International Map of the World

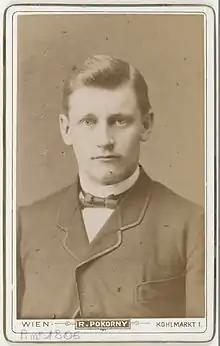
The German geographer Albrecht Penck, who first proposed the idea of the International Map of the World

The International Map of the World was the brainchild of the German geographer Albrecht Penck, who presented his idea in 1891 at the 5th International Geographical Congress in Bern. He argued that the maps of the world lacked a consistent style, and that a uniform world map was feasible, as sufficient information was available. Writing in 1893 in "The Geographical Journal", he described the problems associated with maps that then existed, noting "the interests of civilized life make good maps a necessity". Penck considered it important that the maps that represent an area "...not merely as a piece of land limited by political boundaries, but as a region in the frame of its natural surroundings".